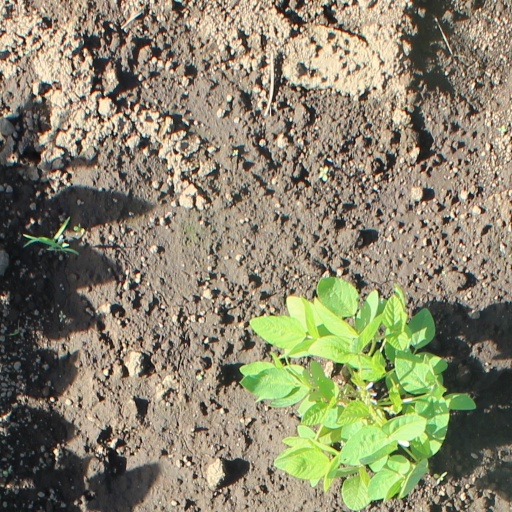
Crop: soybean